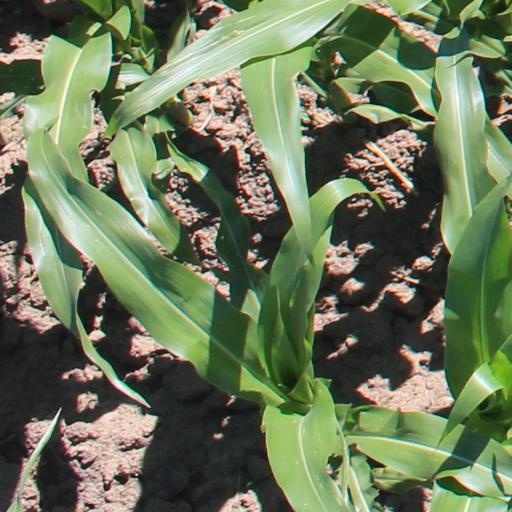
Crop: maize; corn